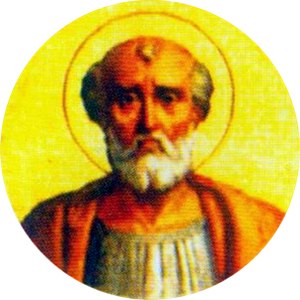
Paverækken / 1. årtusinde / 3. århundrede
Dette er en liste over paver, den romersk-katolske kirkes overhoved. Paverækken strækker sig tilbage til apostlen Peter.